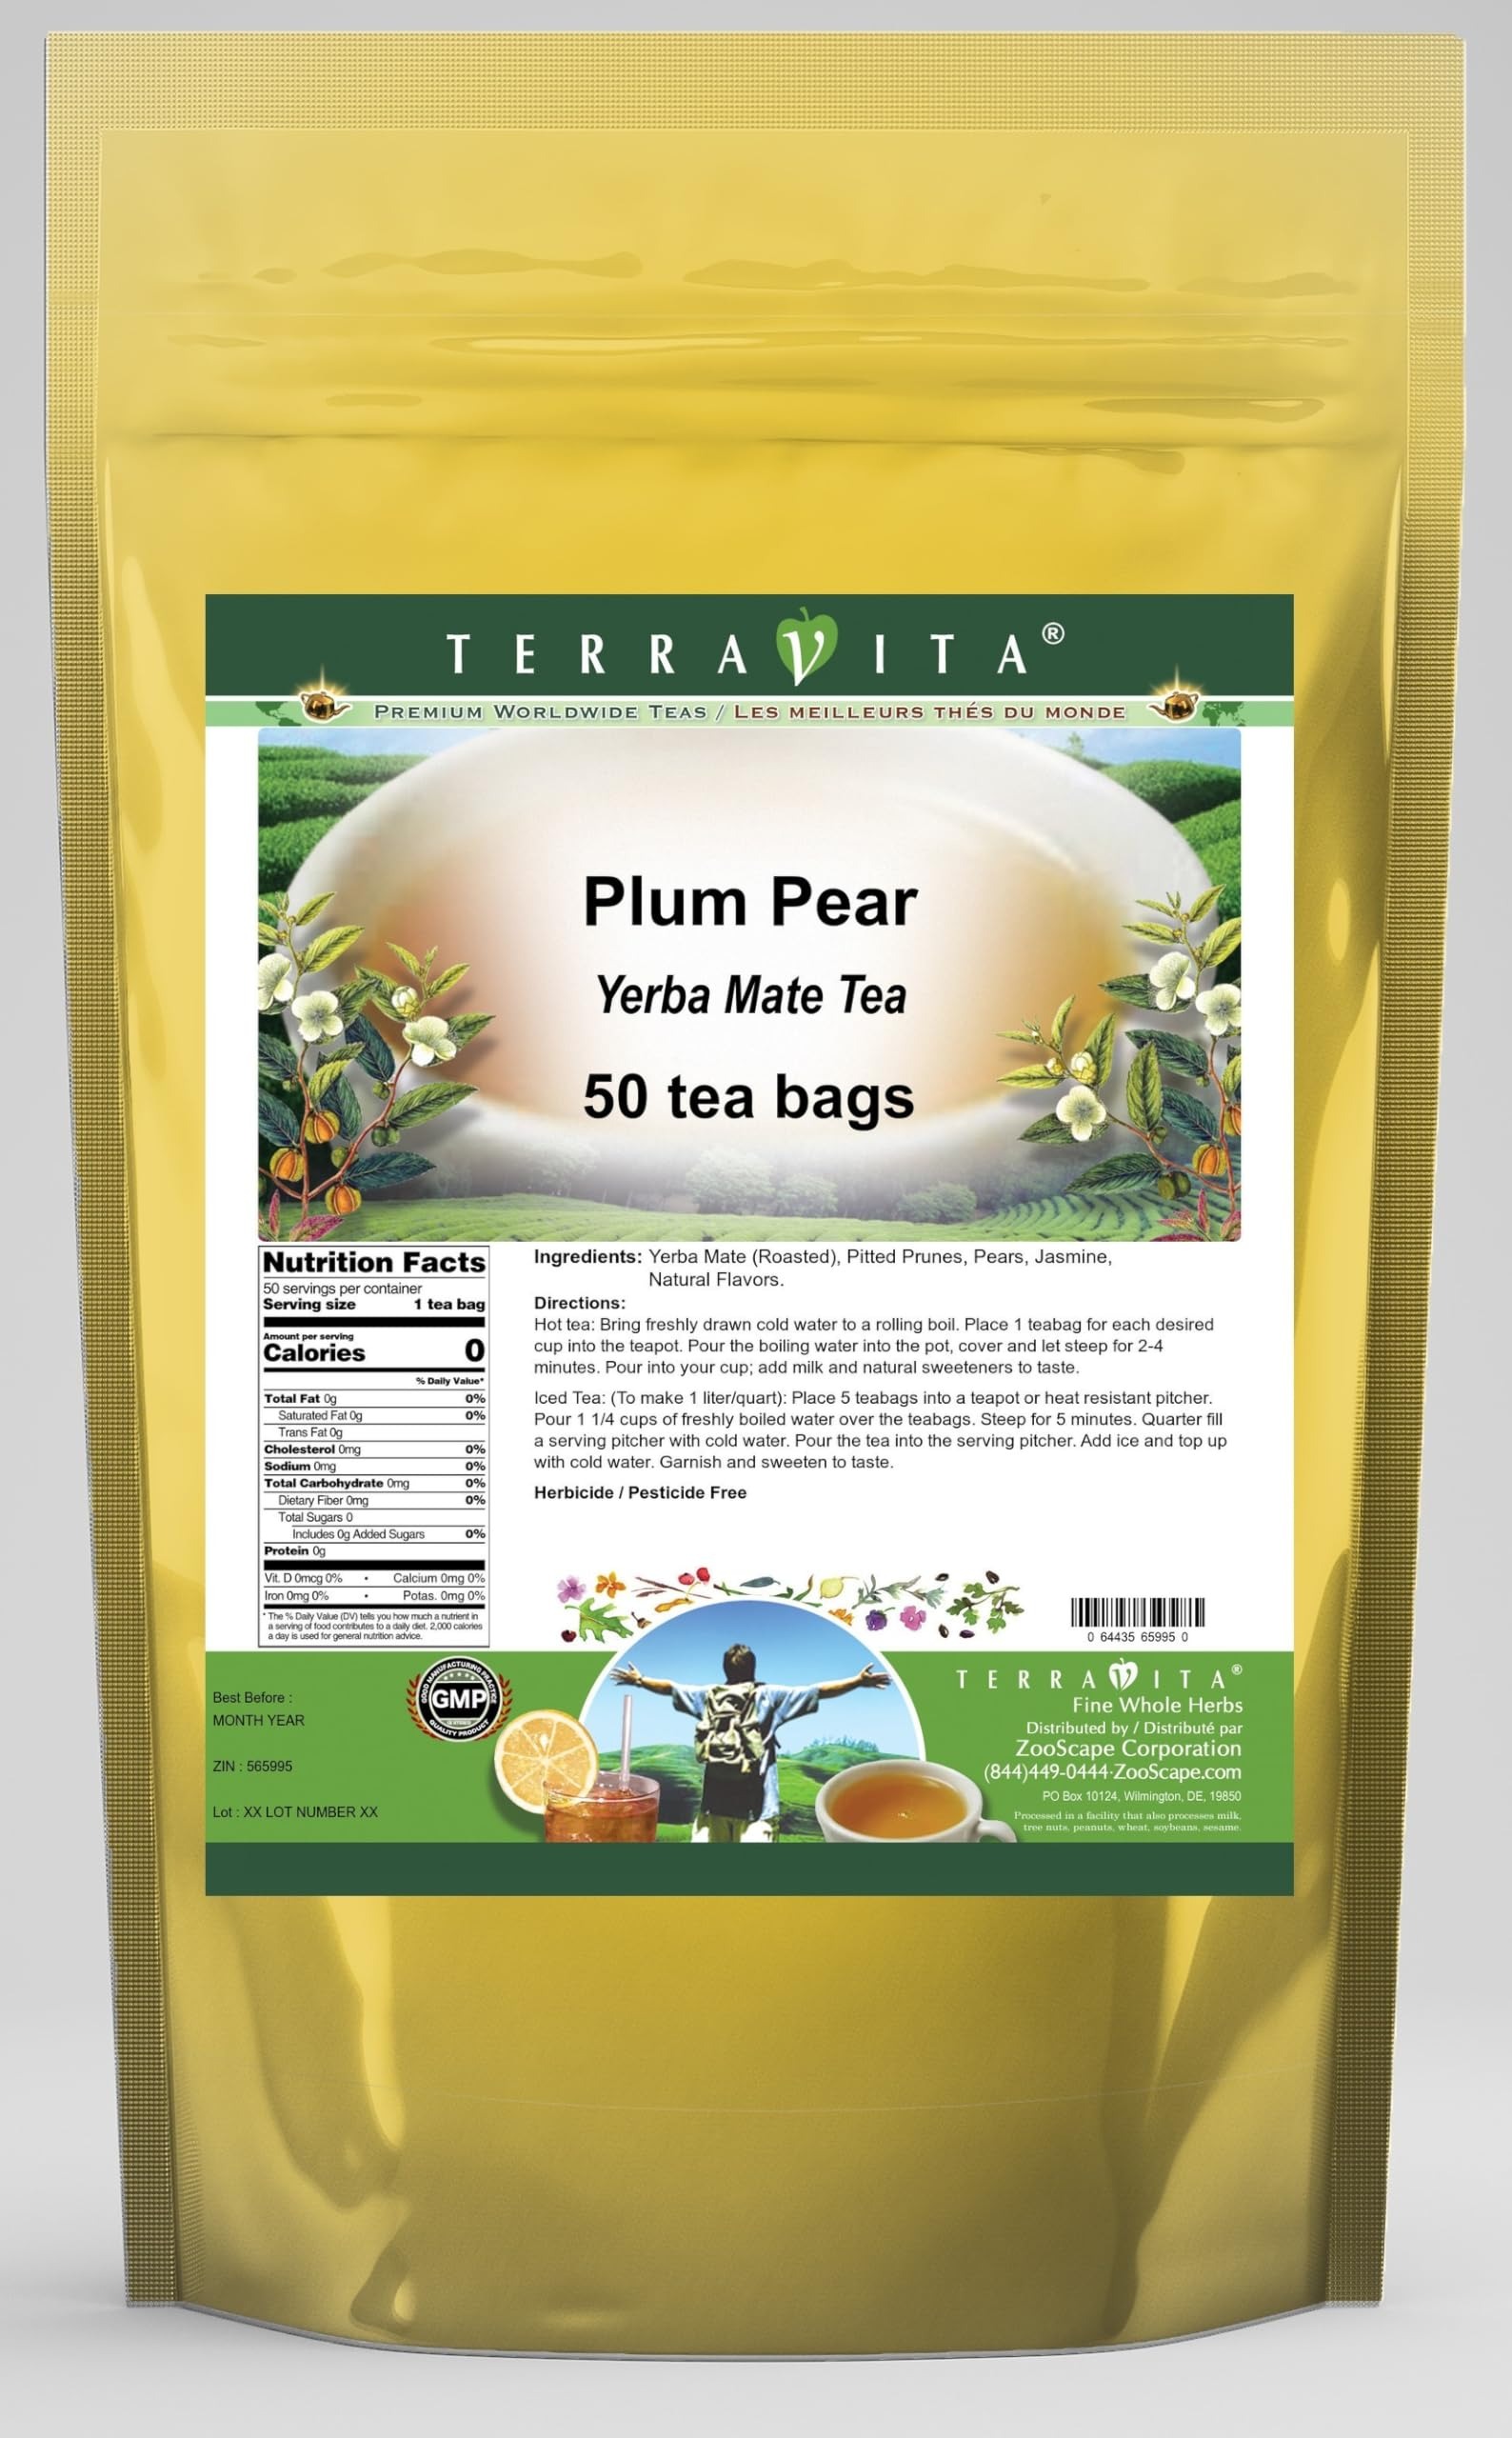
Item Name: Plum Pear Yerba Mate Tea (50 tea bags, ZIN: 565995) - 2 Pack
Bullet Point 1: Our Plum Pear Yerba Mate tea is a scrumptuous all-natural flavored Yerba Mate coffee substitute with Pitted Prunes, Pears and Jasmine that will refresh you with its terrific taste! You will enjoy the earthy and acidity-free Plum Pear aroma and flavor again and again! - Ingredients: Yerba Mate, Pitted Prunes, Pears, Jasmine and Natural Plum Pear Flavor.
Bullet Point 2: No fillers.
Bullet Point 3: Manufacturer: TerraVita
Bullet Point 4: Size: 50 tea bags
Bullet Point 5: Yerba Mate Tea Bags - Packed in a convenient upright pouch!
Product Description: Our Plum Pear Yerba Mate tea is a scrumptuous all-natural flavored Yerba Mate coffee substitute with Pitted Prunes, Pears and Jasmine that will refresh you with its terrific taste! You will enjoy the earthy and acidity-free Plum Pear aroma and flavor again and again! - Ingredients: Yerba Mate, Pitted Prunes, Pears, Jasmine and Natural Plum Pear Flavor. - Hot tea brewing method: Bring freshly drawn cold water to a rolling boil. Place 1 teabag for each desired cup into the teapot. Pour the boiling water into the pot, cover and let steep for 2-4 minutes. Pour into your cup; add milk and natural sweeteners to taste. - Iced tea brewing method: (To make 1 liter/quart): Place 5 teabags into a teapot or heat resistant pitcher. Pour 1 1/4 cups of freshly boiled water over the teabags. Steep for 5 minutes. Quarter fill a serving pitcher with cold water. Pour the tea into the serving pitcher. Add ice and top up with cold water. Garnish and sweeten to taste. - TerraVita is an exclusive line of premium-quality, natural source products that use only the finest, purest and most potent ingredients found around the world. TerraVita is hallmarked by the highest possible standards of purity, potency, stability and freshness. All of our products are prepared with the highest elements of quality control, from raw materials through the entire manufacturing process, up to and including the moment that the bottles or bags are sealed for freshness and shipped out to you. Our highest possible standards are certified by independent laboratories and backed by our personal guarantee. - TerraVita exists to meet and ensure your family's health and wellness without the harmful effects of chemicals and health products. We strive to make all of our products affordable and reliable and are constantly sea
Value: 100.0
Unit: Count

Price: 64.31